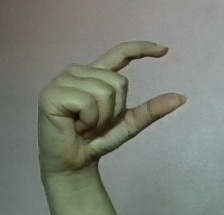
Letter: dal